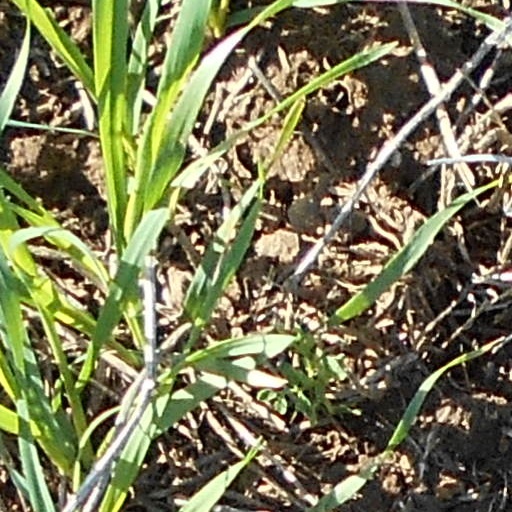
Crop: wheat